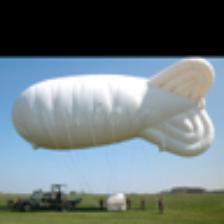
Label: NonHuman